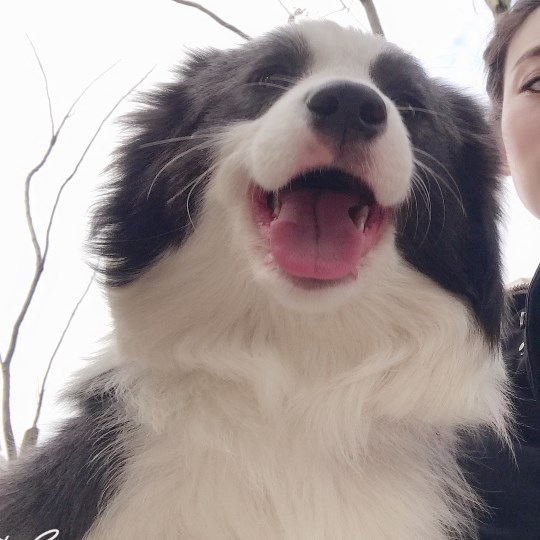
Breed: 2594-n000109-Border_collie